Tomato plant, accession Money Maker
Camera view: vertical (180 deg); turntable rotation: 150 degrees
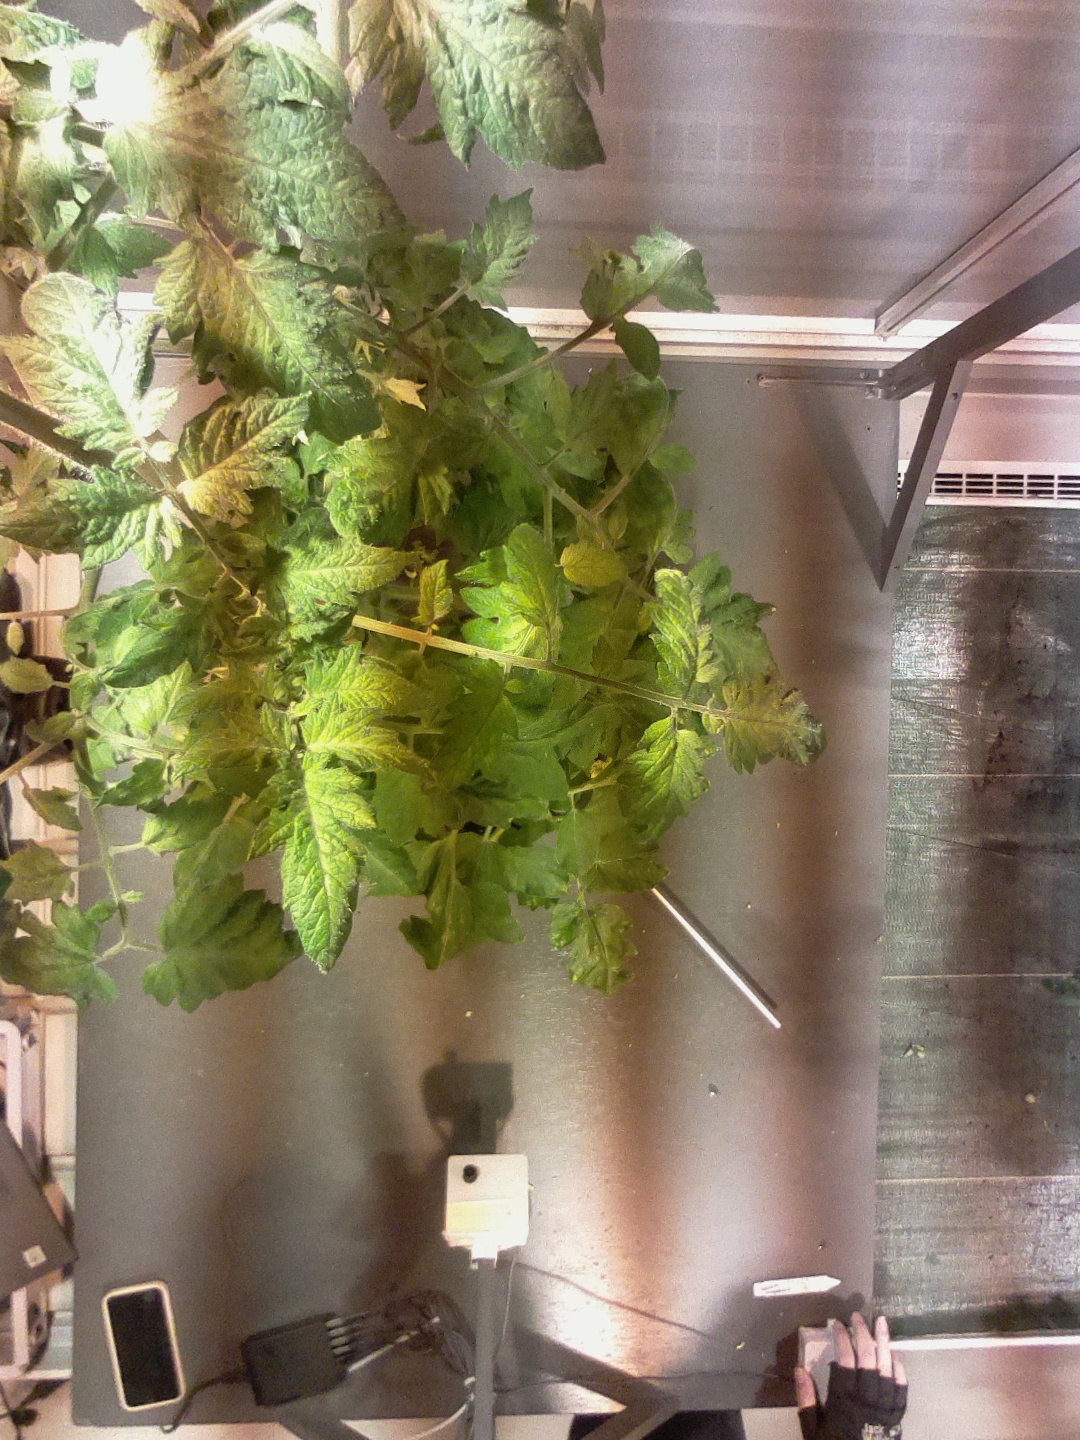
BBCH growth stage 72: 20%-30% of final fruit size